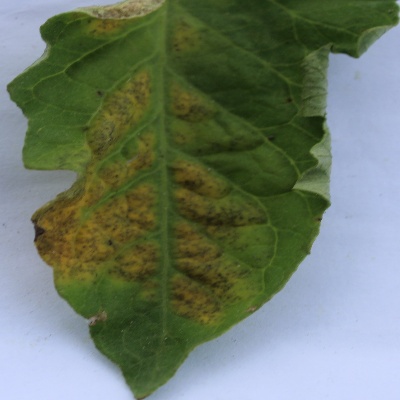
Crop: Tomato
Condition: septoria leaf spot